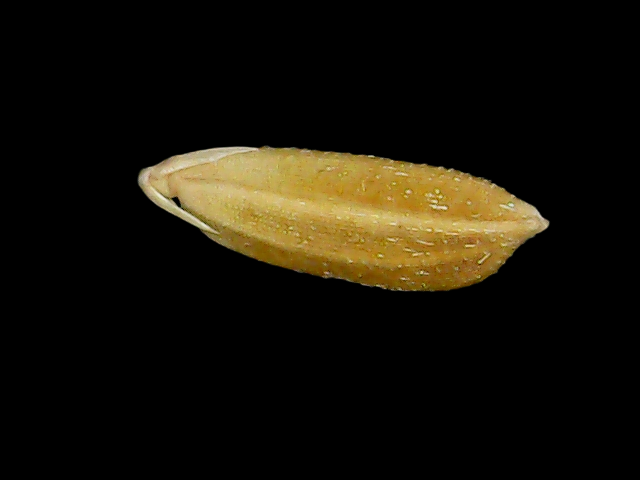
Rice variety: Bd95